3rd Infantry Brigade (United Kingdom)

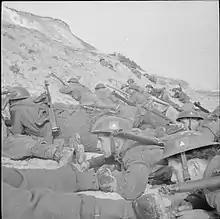
After disembarking from landing craft, troops of the 1st Battalion, Duke of Wellington's Regiment take cover on the beach at Cromer in Norfolk, 21 April 1942. Live machine-gun and mortar fire was used during this exercise.

During the Second World War, the brigade continued to be part of the 1st Infantry Division, and would remain with it throughout the war, and was sent to France on 25 September 1939, shortly after the outbreak of the war, and served as part of the British Expeditionary Force (BEF) in France. The brigade was to remain in France, serving alongside the French Army on the Maginot Line on the Franco-Belgian border until May 1940 when the German Army invaded Holland, Belgium and France and, during the fighting, forced the BEF to retreat to Dunkirk where the 3rd Brigade was evacuated to England, arriving on 1 June 1940.